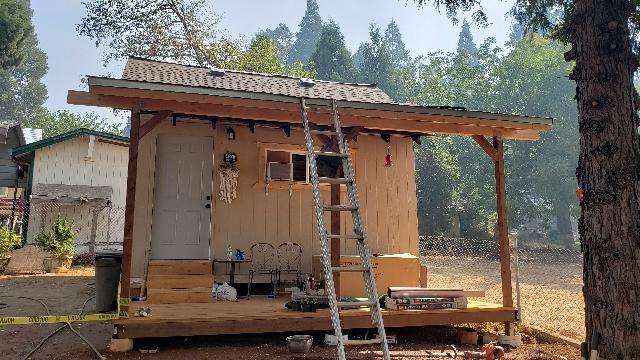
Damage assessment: no_damage